Abandoned vehicle

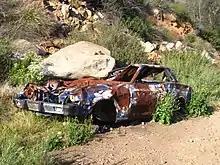
An abandoned car in California

The definition of an "abandoned vehicle" varies widely across the states and larger cities of the US.